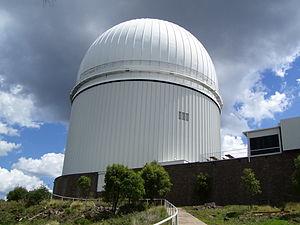
L’observatoire de Siding Spring est un observatoire astronomique situé près de Coonabarabran, en Nouvelle-Galles du Sud, en Australie. Il est rattaché à la RSAA, l’École de recherche en astronomie et astrophysique et à l’Université nationale australienne.
Le Siding Spring Survey était un programme de recherche d'objets géocroiseurs qui utilisait le télescope de Schmidt Uppsala de 50 centimètres de l'observatoire de Siding Spring, en Nouvelle-Galles du Sud en Australie. C'était l'homologue pour l'hémisphère sud du Catalina Sky Survey situé sur le Mont Bigelow dans les Monts Santa Catalina, près de Tucson dans l'Arizona aux É.-U.. Le SSS était conduit conjointement par l'université de l'Arizona et par l'université nationale australienne, avec un financement de la NASA. Il se termina en juillet 2013 par manque de financement.
L'Observatoire astronomique australien, anciennement Observatoire anglo-australien est un observatoire astronomique optique, dont le siège se situe dans la banlieue de Sydney en Australie. Il est issu d'une collaboration entre le Royaume-Uni et l'Australie, et abrite un télescope réflecteur de 3,9 m et un autre de 1,2 m à l'observatoire de Siding Spring près de Coonabarabran. Depuis 2010, il est entièrement financé par l'Australie.